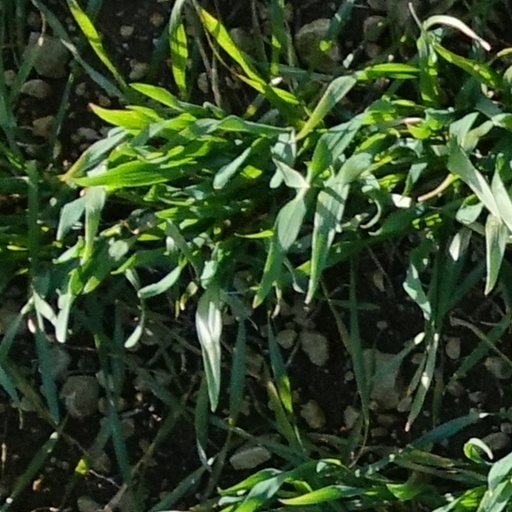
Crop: wheat